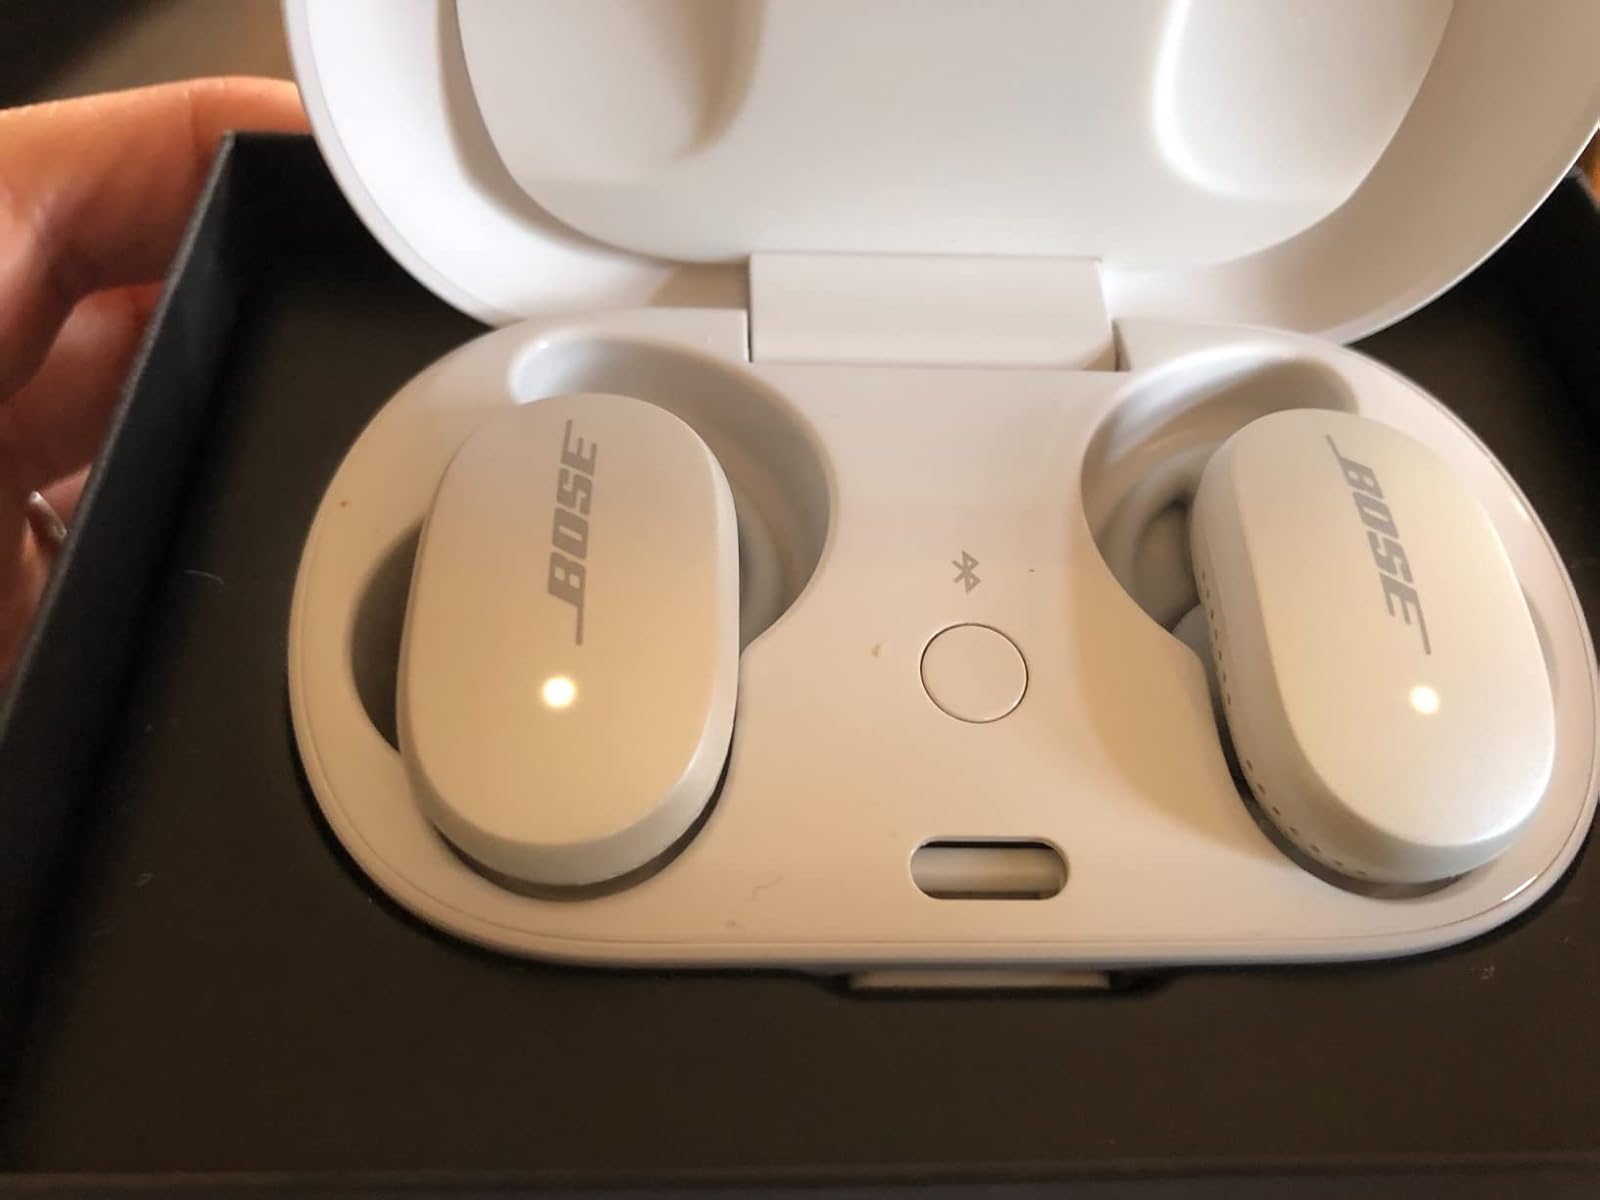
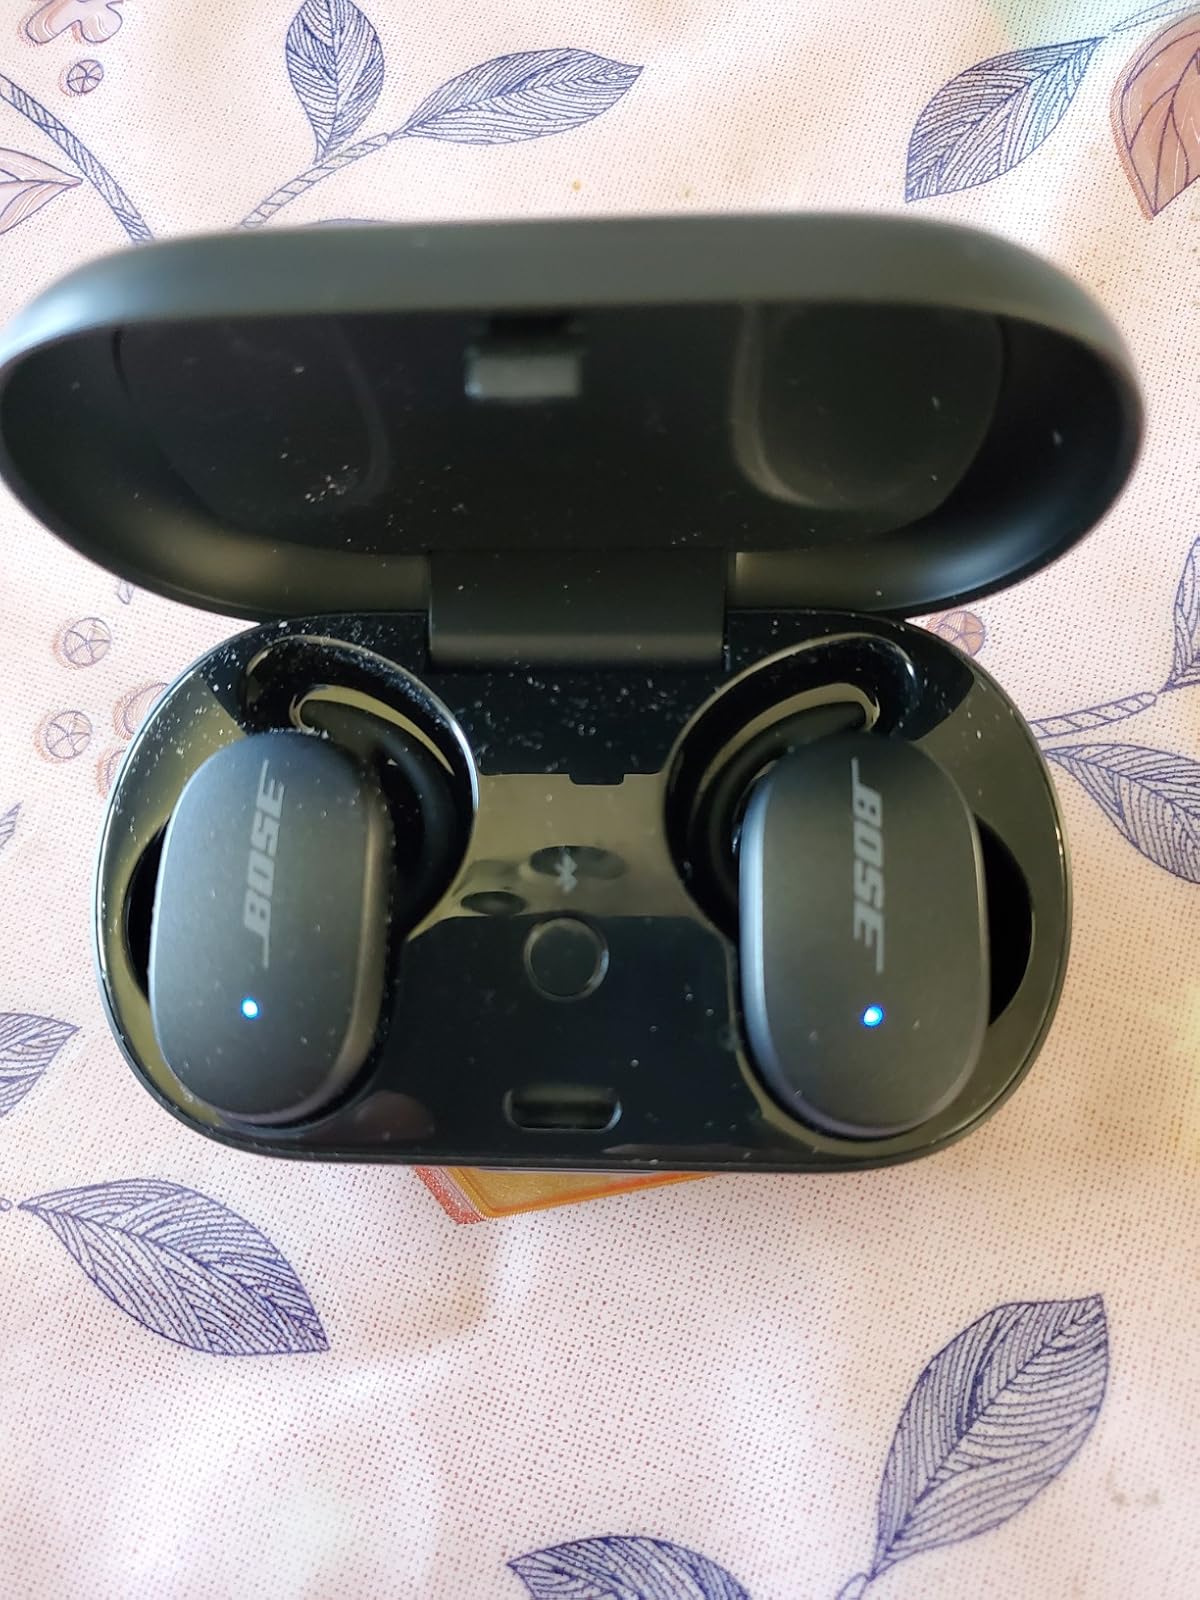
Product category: earbuds
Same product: no